Martian canals

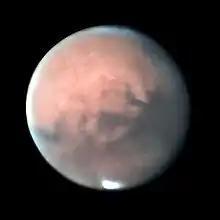
This is a modern ground-based telescope picture of Mars which uses lucky imaging to achieve a near perfect theoretical resolution. However, due to astronomical seeing, it is extremely difficult to see finer details.

In 1889, American astronomer Charles A. Young reported that Schiaparelli's canal discovery of 1877 had been confirmed in 1881, though new canals had appeared where there had not been any before, prompting "very important and perplexing" questions as to their origin.